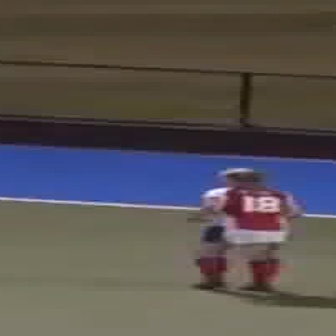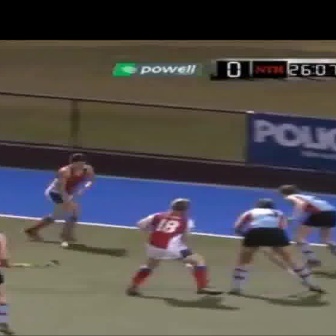
  Please identify the target specified by the bounding box [182,166,307,292] in the first image and locate it in the second image. Return the coordinates in [x_min,y_min,x_max,y_max] format.
Answer: [124,197,224,297]